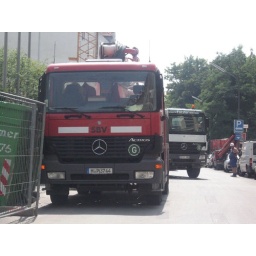
Construction in Haidhausen near Motorama (watch white hardtoped belly in blue shorts, undershirt and socks)